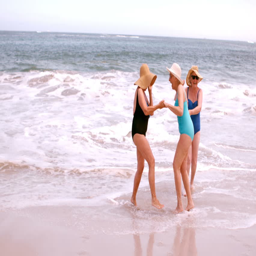
smiling senior woman holding hands on the beach